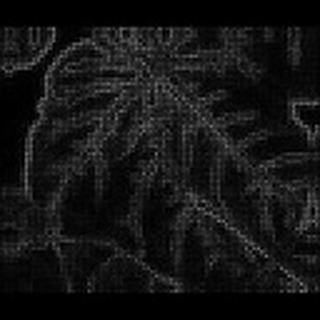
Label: cotton_bacterial_blight